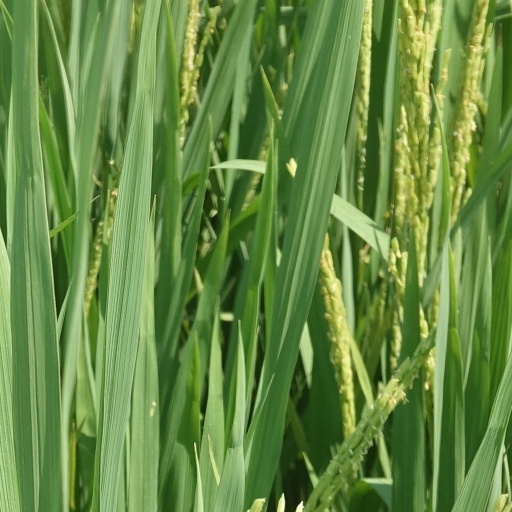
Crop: rice